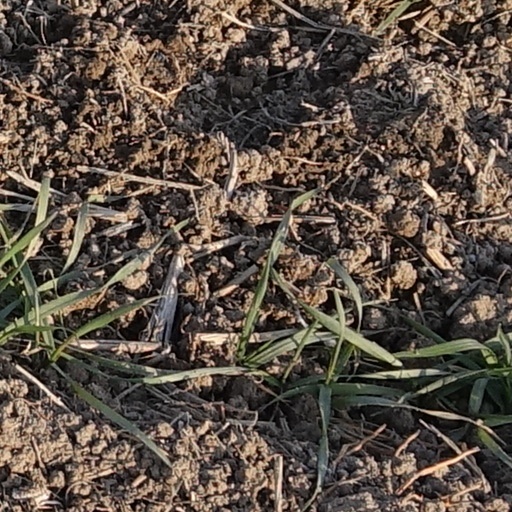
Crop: wheat